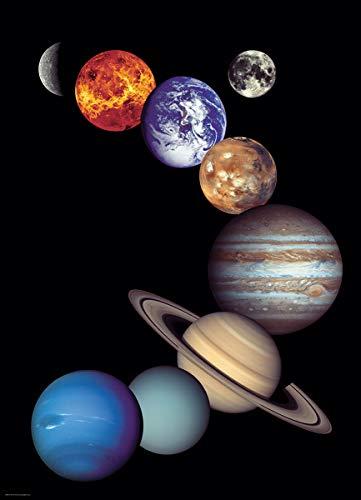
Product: EuroGraphics Nasa Solar System 1000 Piece Puzzle
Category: Toys & Games | Puzzles | Jigsaw Puzzles
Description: Great Condition.
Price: $19.09
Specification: ProductDimensions:19.2x26.6x0.1inches|ItemWeight:13.6ounces|ShippingWeight:1.5pounds(Viewshippingratesandpolicies)|DomesticShipping:ItemcanbeshippedwithinU.S.|InternationalShipping:ThisitemcanbeshippedtoselectcountriesoutsideoftheU.S.LearnMore|ASIN:B001V9CMBO|Itemmodelnumber:6000-0100|Manufacturerrecommendedage:6-15years